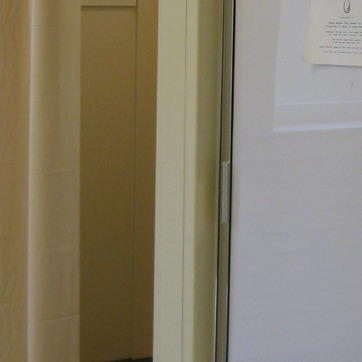
Material: painted